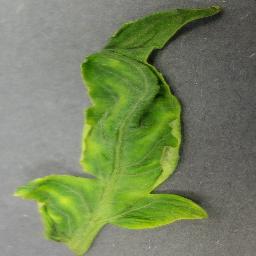
Label: Tomato___Tomato_Yellow_Leaf_Curl_Virus